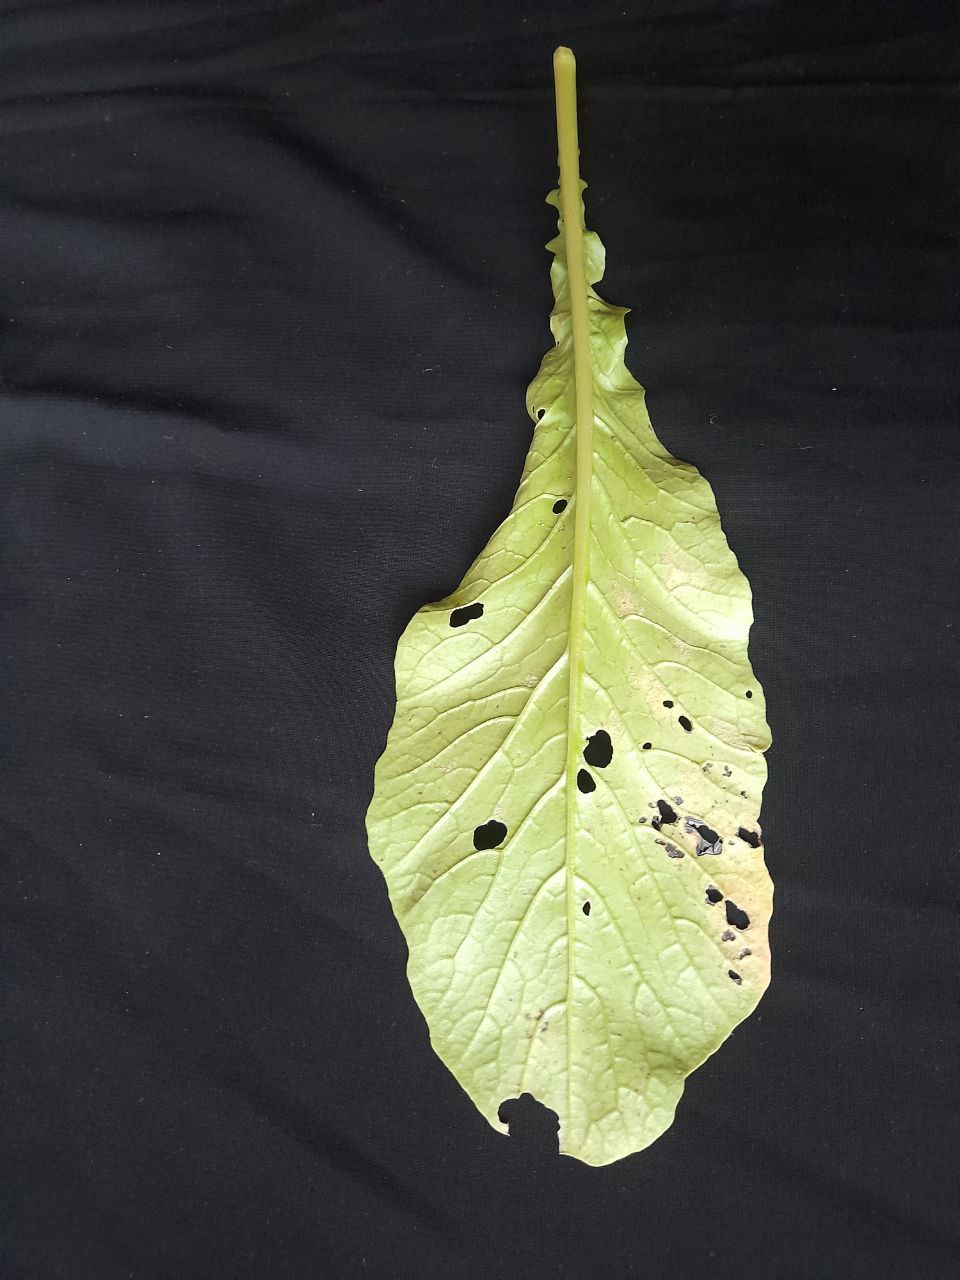
Label: flea beetle